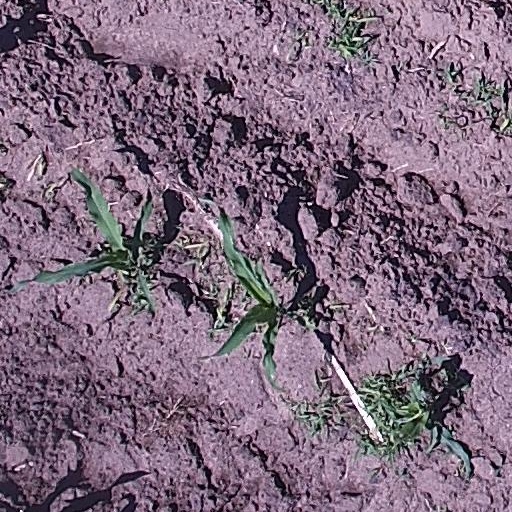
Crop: maize; corn